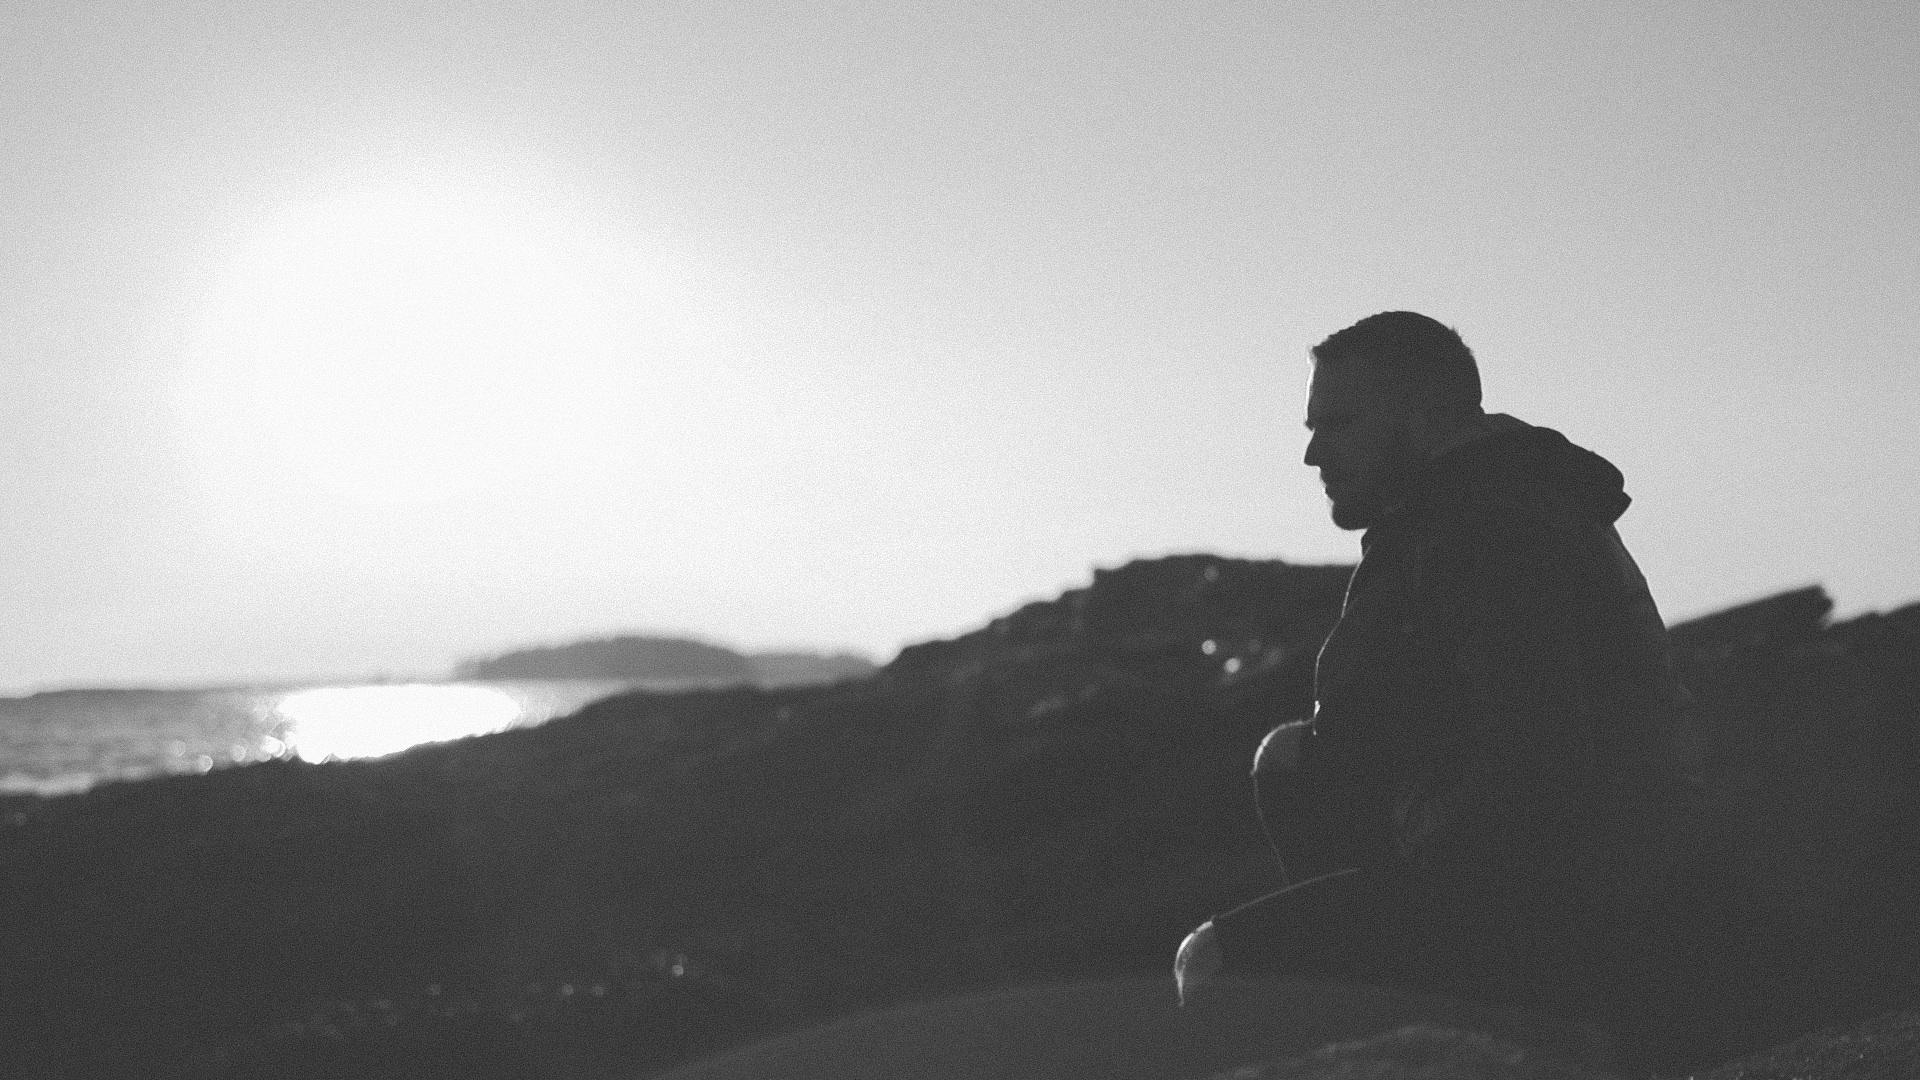
horizon, silhouette, black and white, white, photography, black, monochrome, photograph, image, monochrome photography, atmospheric phenomenon, atmosphere of earth